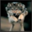
Label: wolf